Imini River

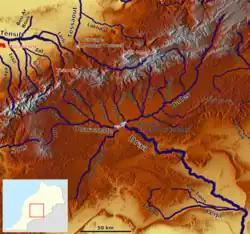
The headwaters of the Draa, with the Assif Imini (middle left)

Imini River is a river in Morocco. It flows from eastern Atlas Mountains and enters Ouarzazate River, which enters Draa River. It provides the surrounding areas with lush green grass and fresh water.